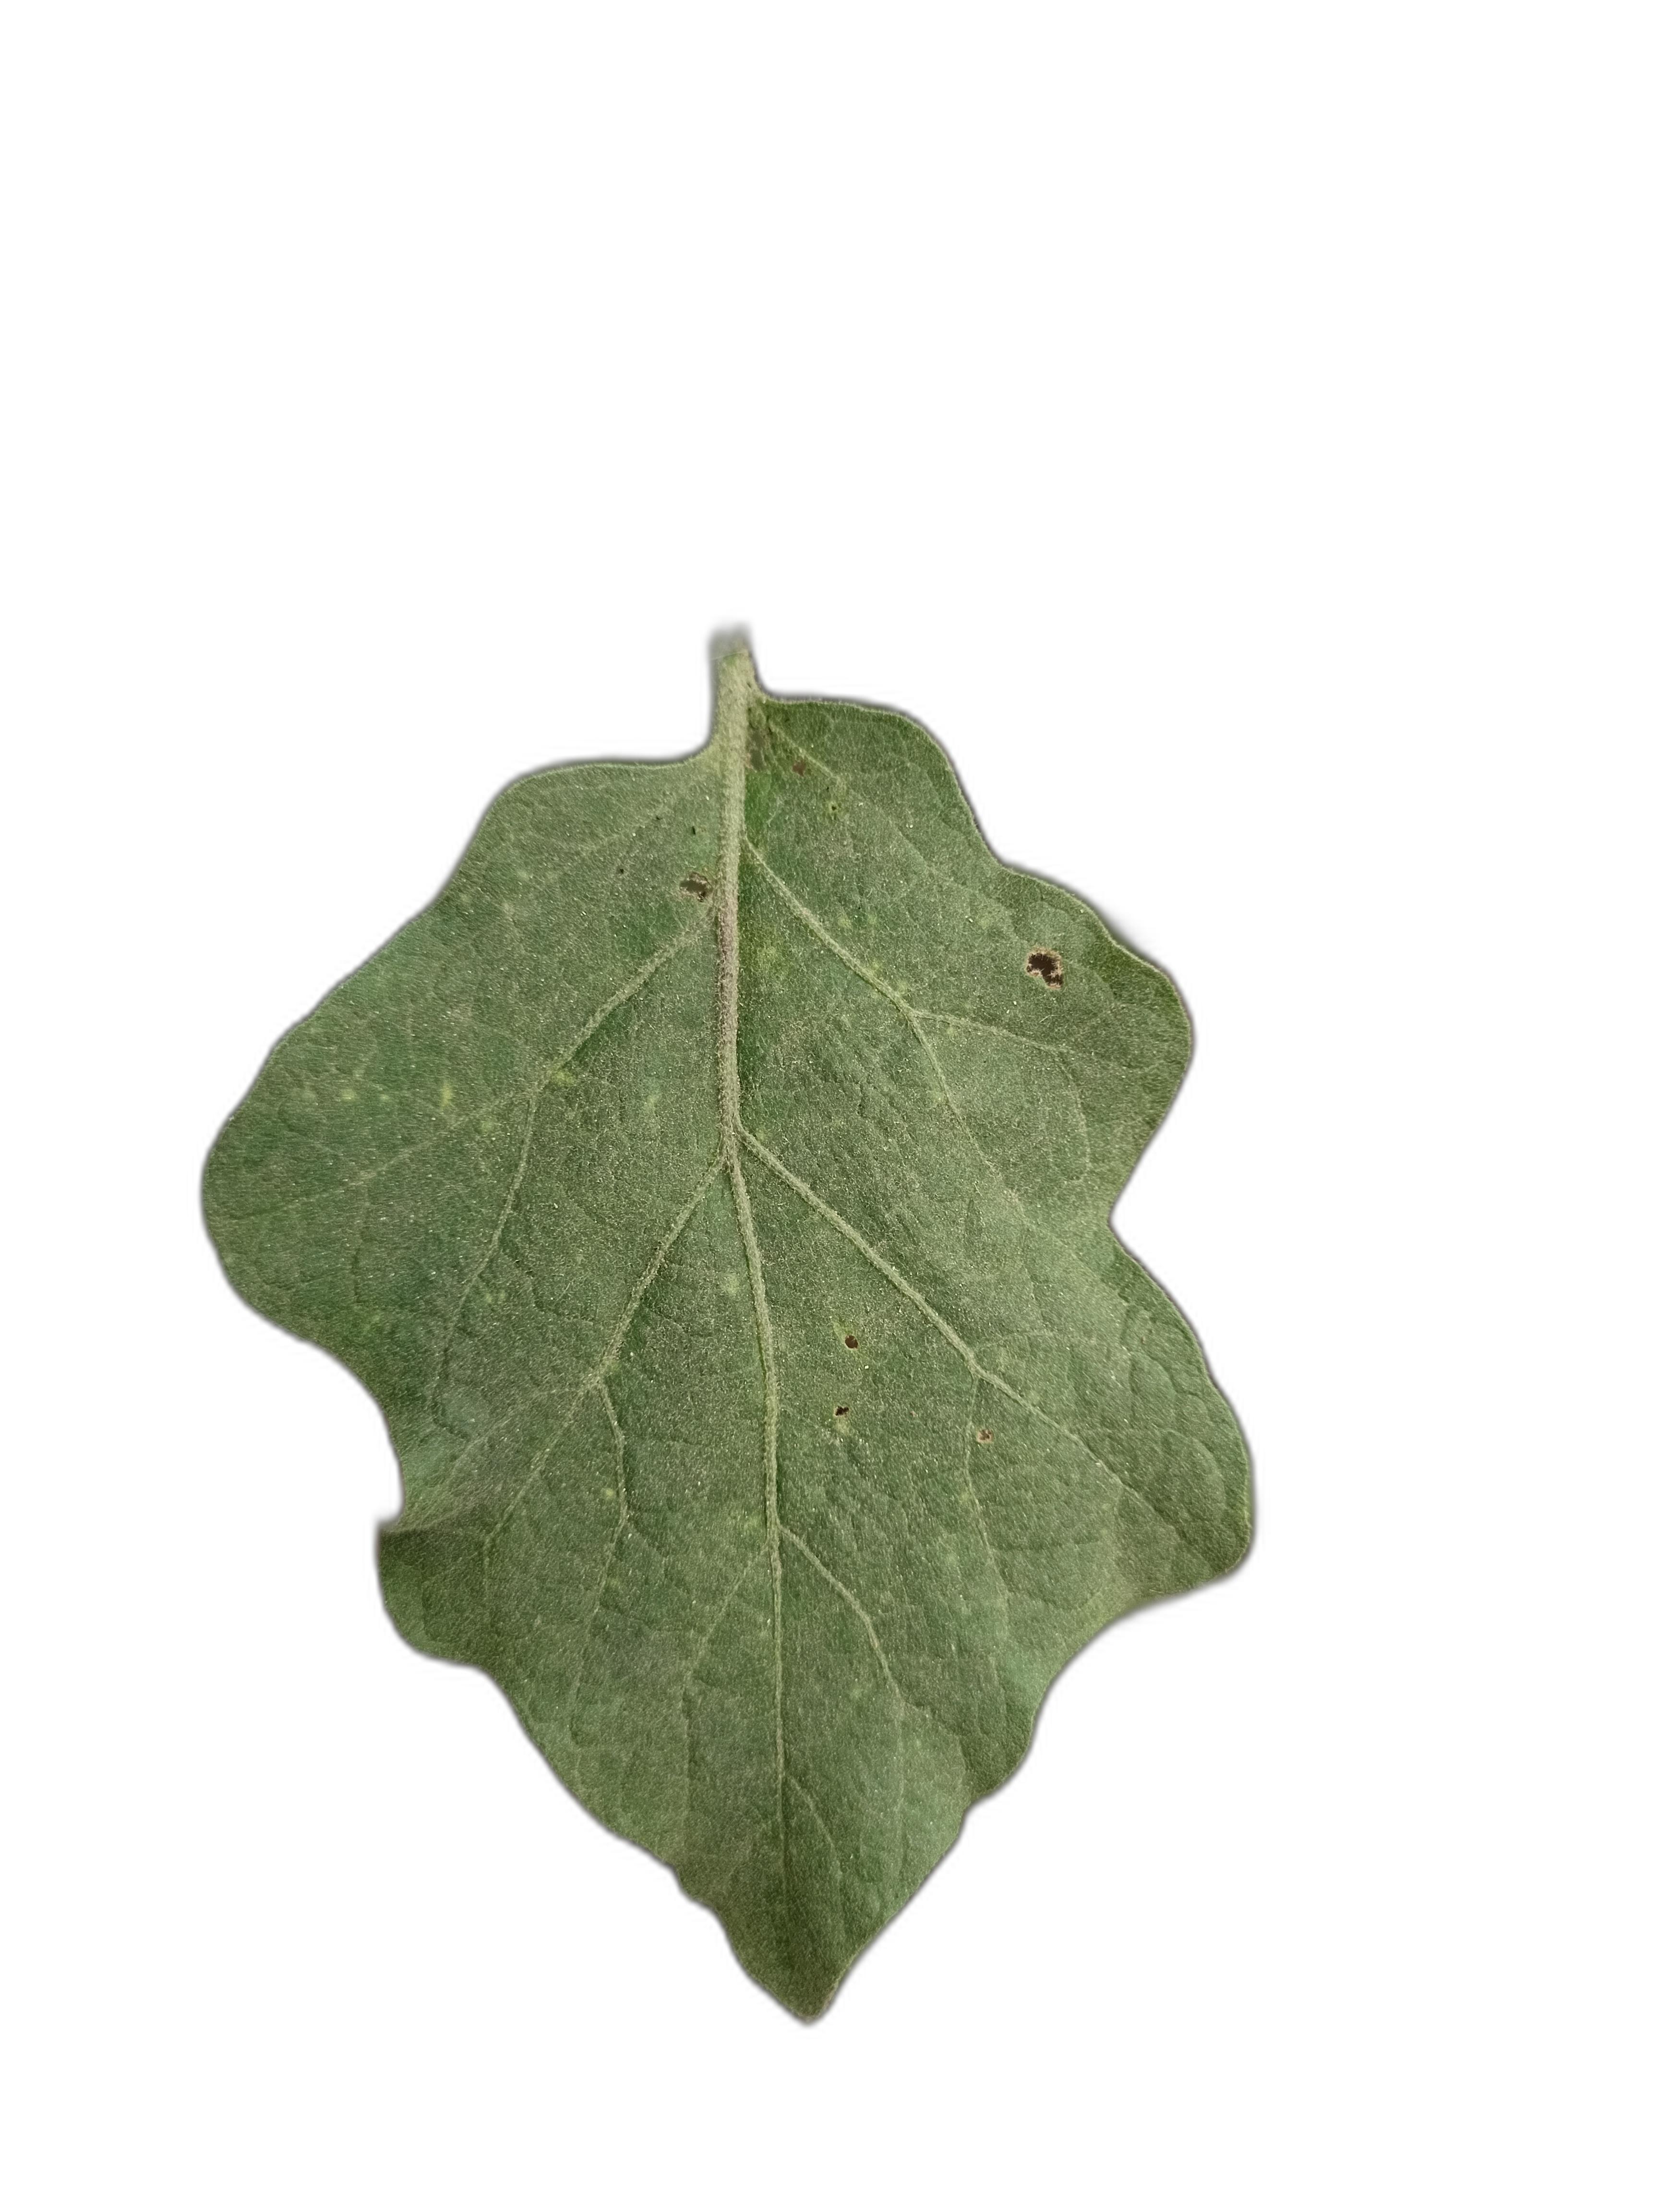
Label: Healthy Leaf